Energy Reserves Group, Inc. v. Kansas Power & Light Co.

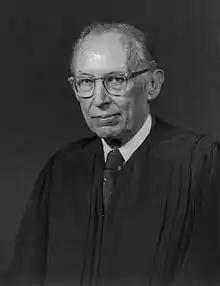
Justice Lewis F. Powell Jr. provided a concurrence to the decision.

Justice Harry Blackmun authored the majority opinion of the Court. The Court upheld the Kansas law and affirmed the lower court’s decision. Applying a three-part test, the Court acknowledged that the law interfered with the contracts but held that the impairment was not substantial, served a legitimate public purpose, and was reasonably tailored. This test was developed in earlier Contract Clause decisions, such as "United States Trust Co. v. New Jersey" and "Allied Structural Steel Co. v. Spannaus".